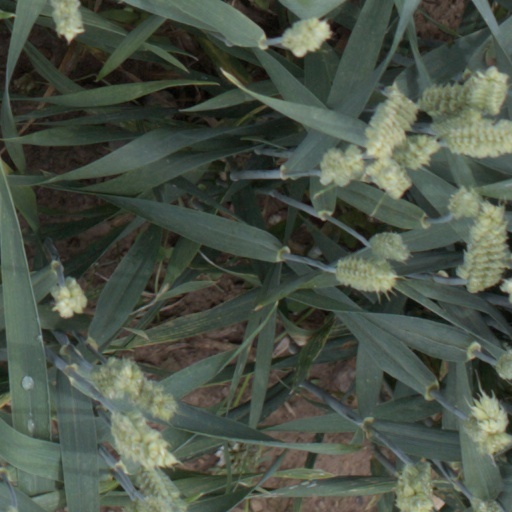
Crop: wheat